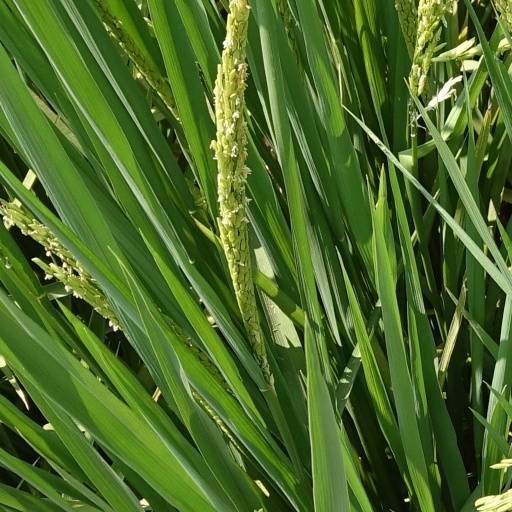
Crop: rice